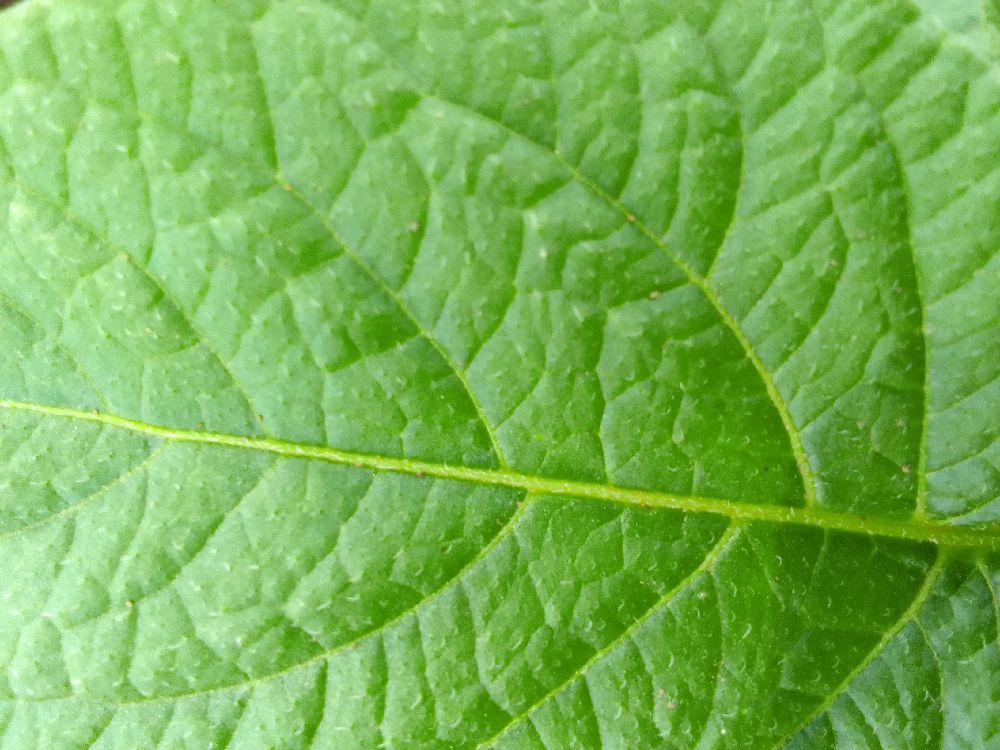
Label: Healthy